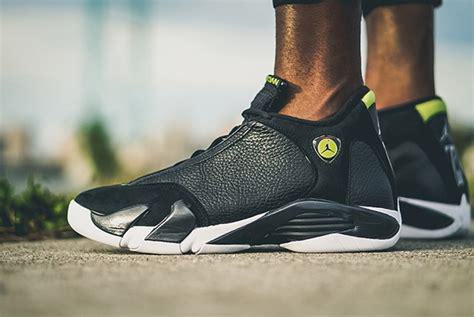
Brand: Jordan
Model: 14 Retro